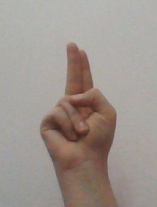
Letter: taa